Loch Vennachar

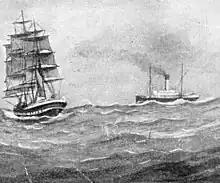
Artist's impression of "Loch Vennachar" (left) being sighted by "Yongala" (right)

Late in June 1905 "Loch Vennachar" left Glasgow for Adelaide, carrying a general cargo including 20,000 bricks. On 6 September 1905 overtook her about west of the Neptune Islands and the captains exchanged "all's well" signals. "Yongala"s captain recorded that "Loch Vennachar" made a pretty sight, speeding along with her sails in full standing. It was the last known sighting of "Loch Vennachar".